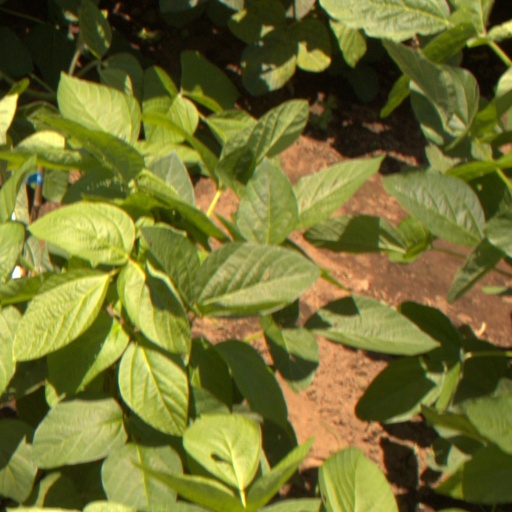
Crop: soybean